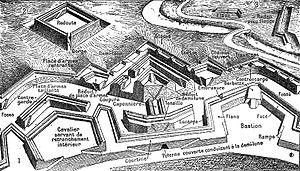
Fortifications
L'enceinte de Vienne est un ensemble de fortifications protégeant la ville à partir de l'époque romaine. Elle est remaniée et agrandie au fil des siècles avant d'être démantelée de 1861 à 1864. L'enceinte protégeait le centre-ville de Vienne, ainsi que les faubourgs ; elle eut à subir différent sièges dont notamment ceux conduits par les Turcs, en 1529 et en 1683.